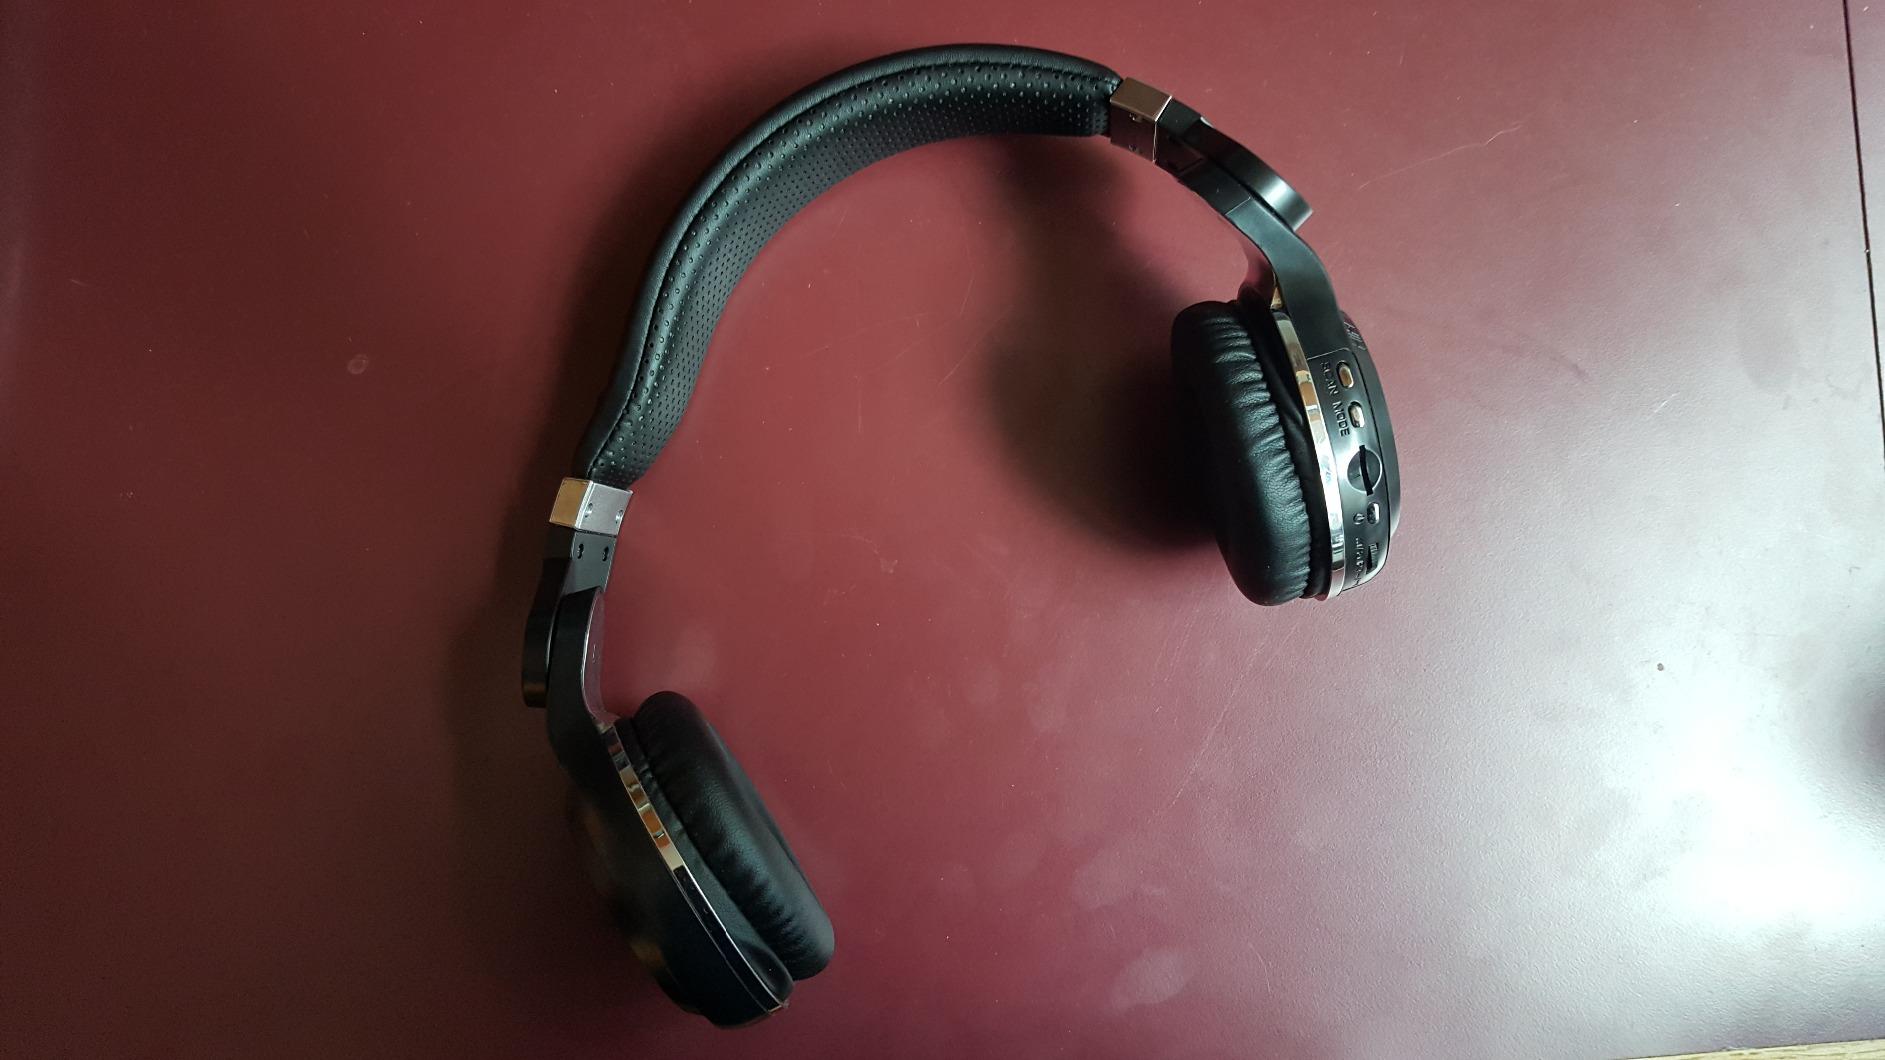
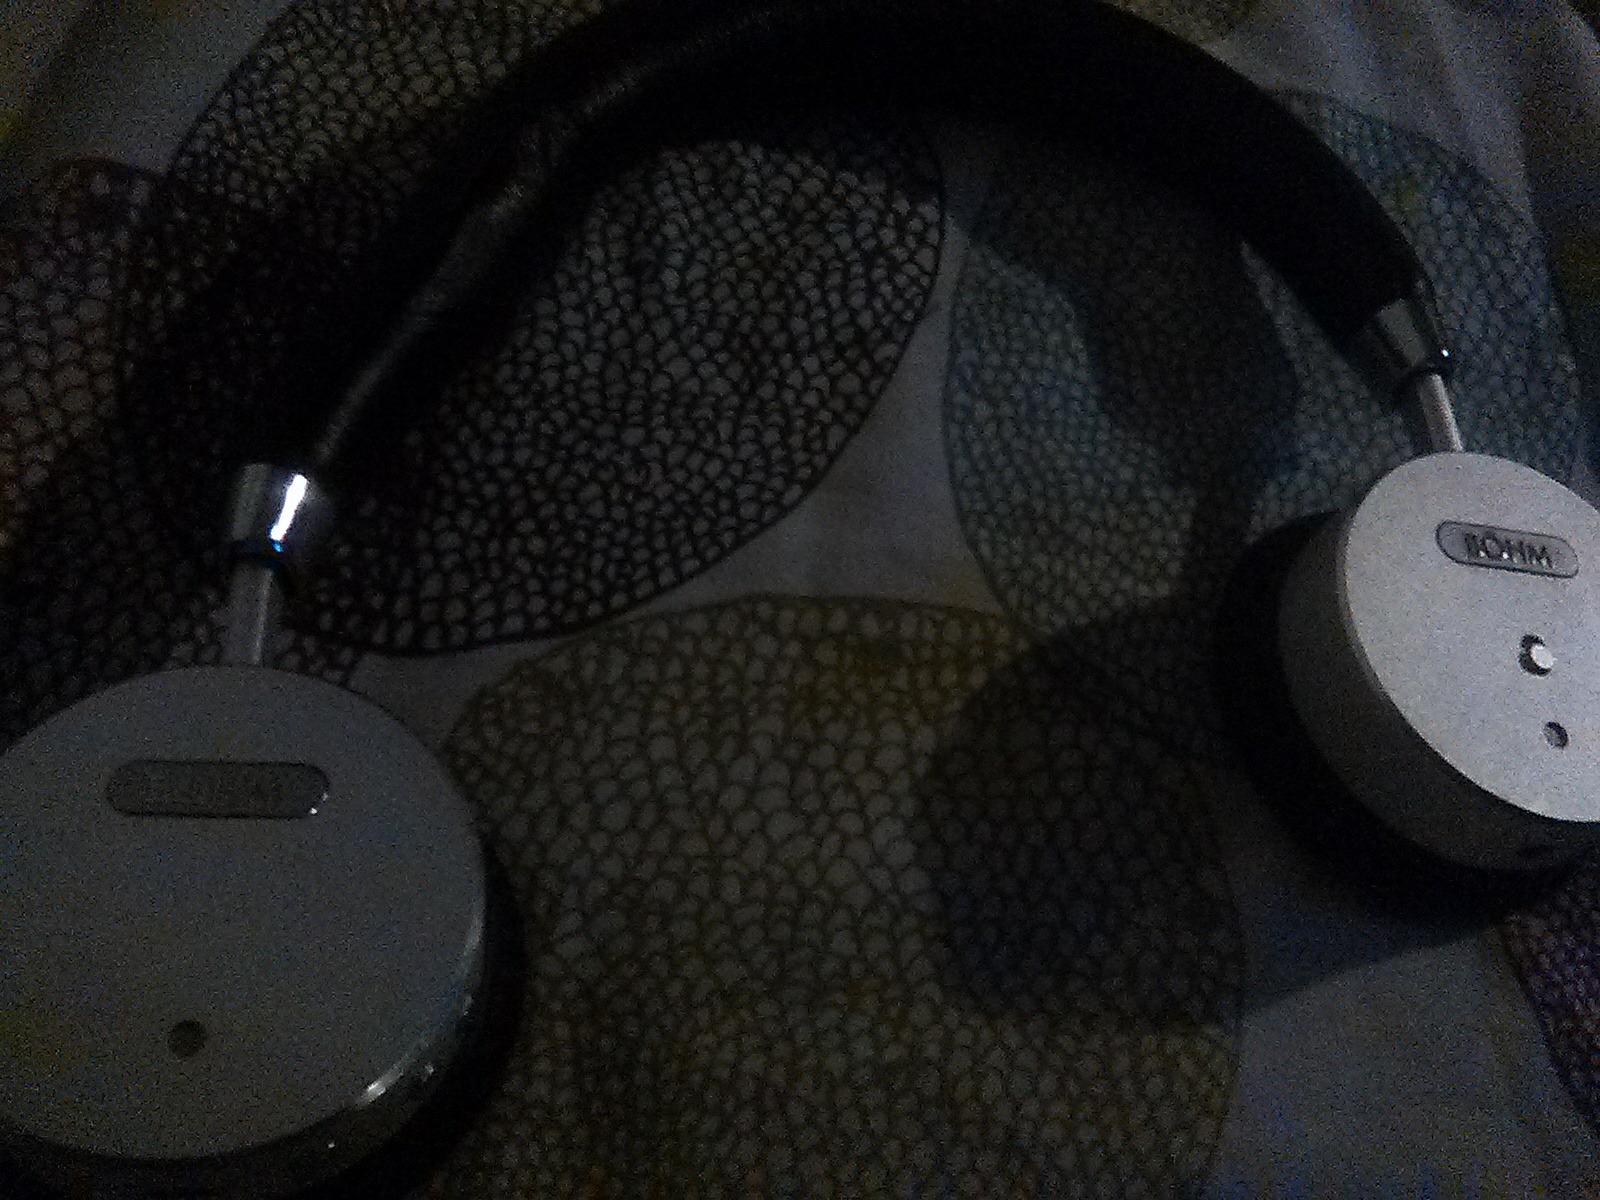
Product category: headphones
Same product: no